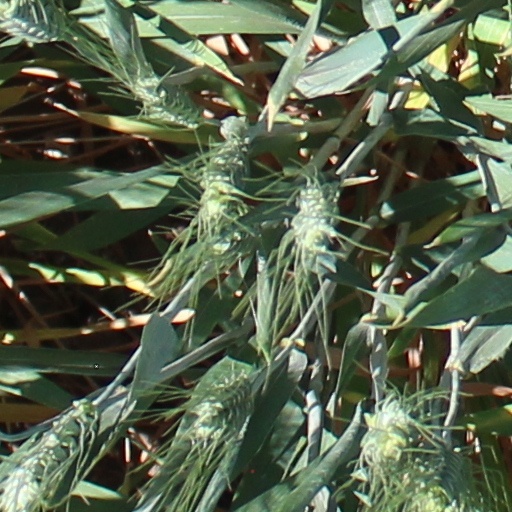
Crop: wheat